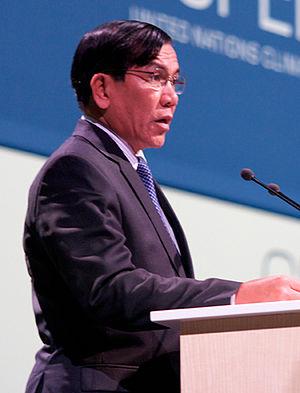
Nyan Win, est un homme politique birman. Il est ministre des Affaires étrangères depuis le 18 septembre 2004.